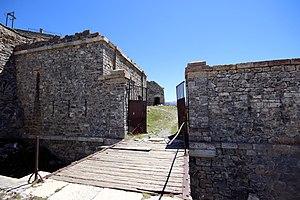
L'entrée_du_fort_de_l'infernet.jpg